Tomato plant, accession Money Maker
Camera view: vertical (180 deg); turntable rotation: 120 degrees
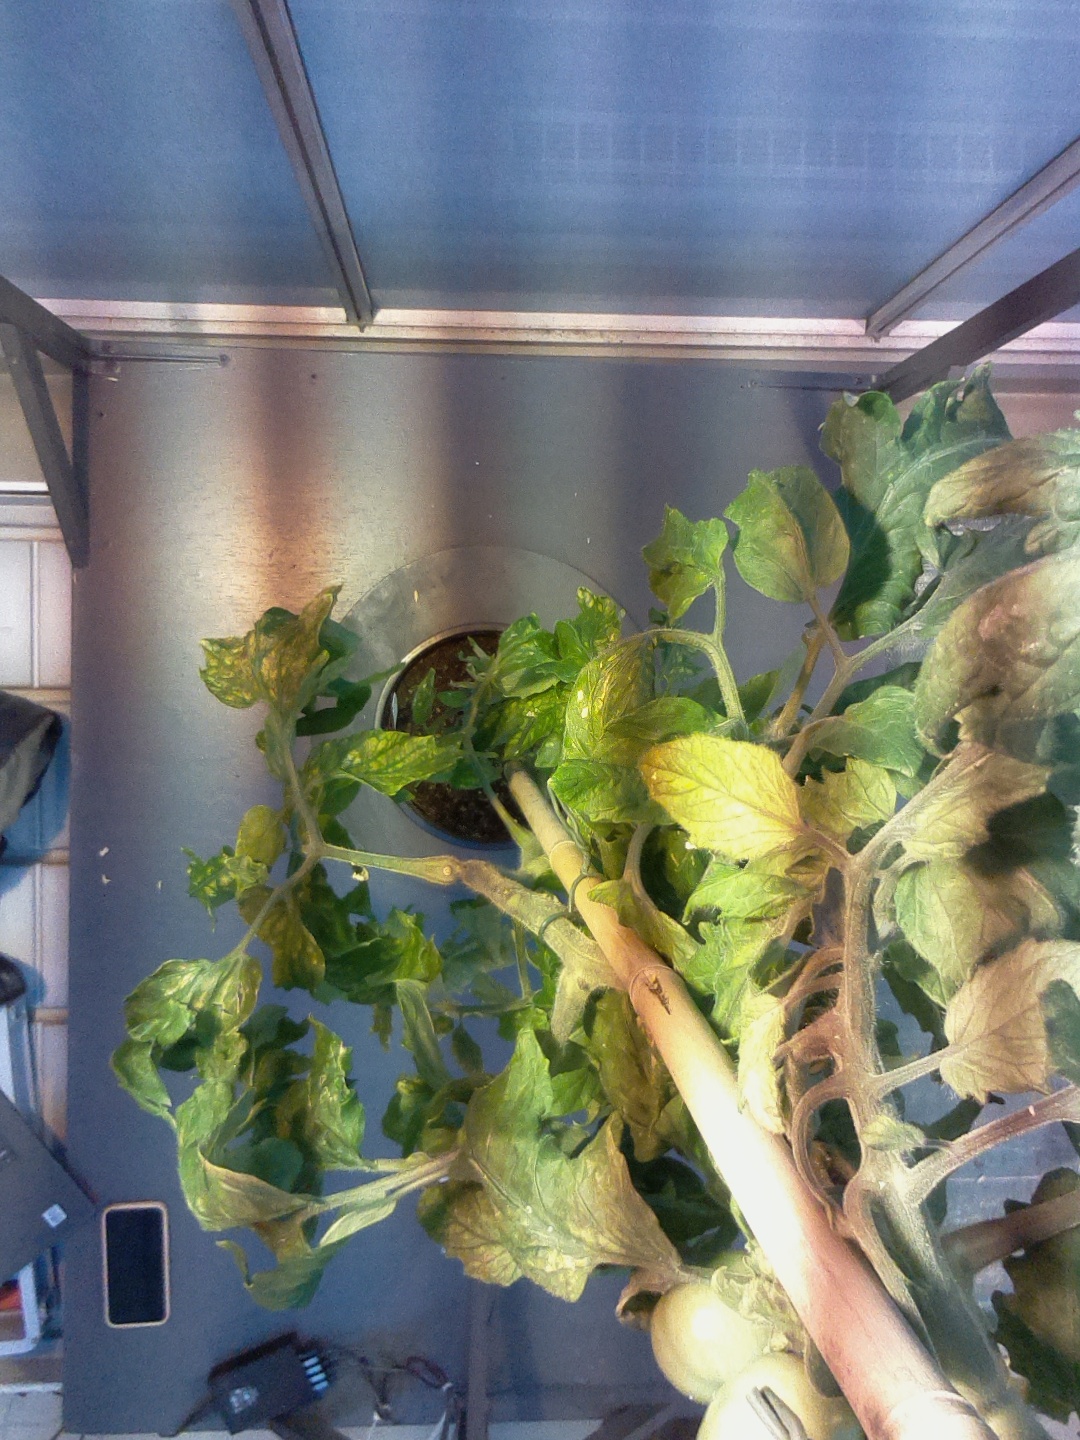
BBCH growth stage 76: 60%-70% of final fruit size